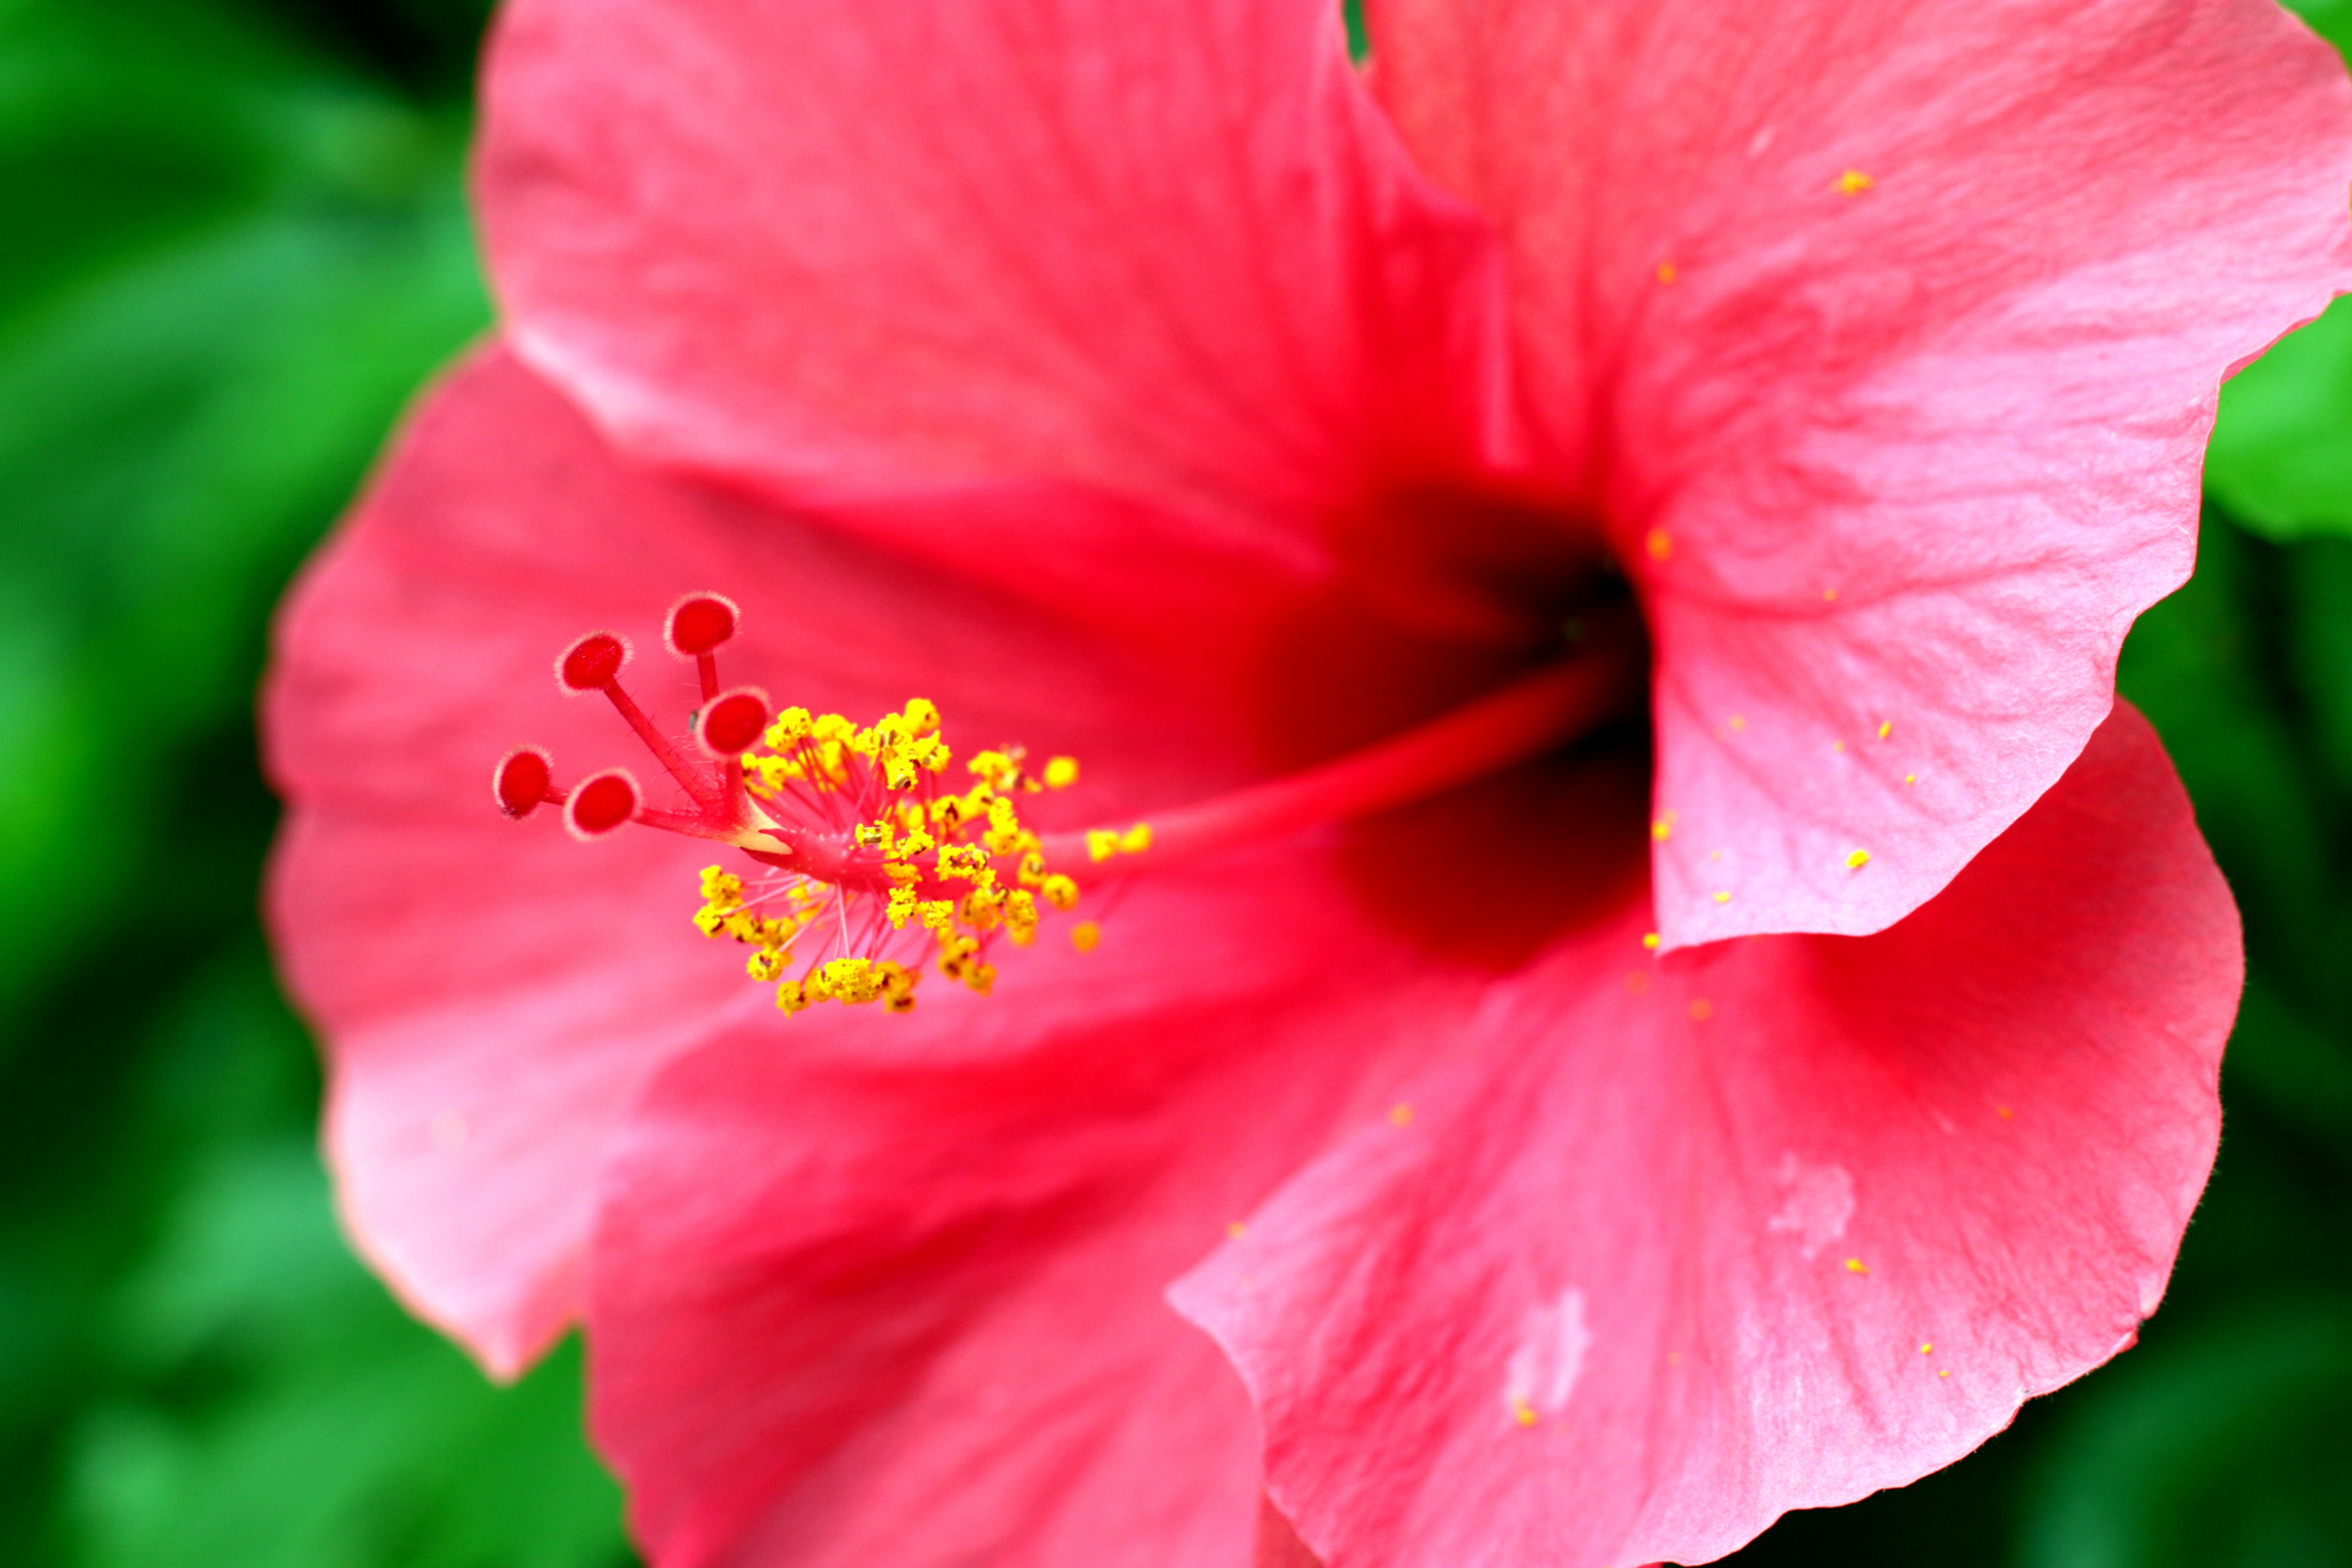
nature, blossom, plant, leaf, flower, petal, bloom, floral, green, red, color, natural, colorful, yellow, garden, pink, flora, hibiscus, macro photography, pink flowers, flowering plant, chinese hibiscus, annual plant, land plant